Cherbourg Harbour

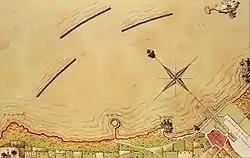
The Cessart design for the harbour.

Cherbourg Harbour (French: "rade de Cherbourg"; literally, the "roadstead of Cherbourg") is a harbour situated at the northern end of the Cotentin Peninsula, on the English Channel coastline, in Normandy, northwestern France. With a surface area of 1,500 hectares, it is the second largest artificial harbour in the world, after the 4,500 hectare Ras Laffan Harbour in Qatar. As well as Cherbourg Naval Base, it has been used for mercantile shipping.